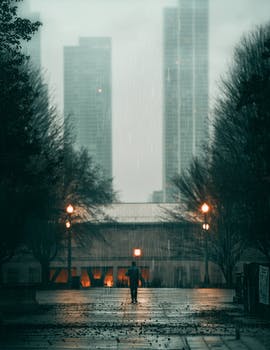
Label: No Watermark